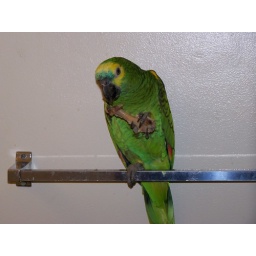
Karma my blue-front amazon almost being a cannibal by eating a chicken wing.